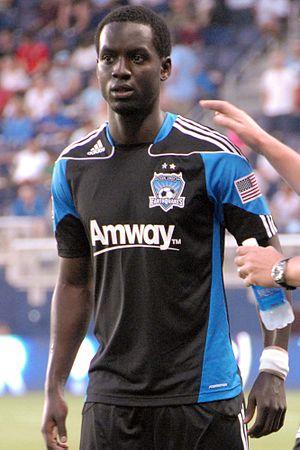
Simon Dawkins est un footballeur international jamaïcain né le 1ᵉʳ décembre 1987 à Edgware en Angleterre. Il évolue au poste d'attaquant à Ipswich.